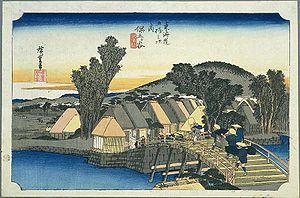
Hodogaya-juku était la quatrième des cinquante-trois stations du Tōkaidō. Elle est située à Hodogaya-ku dans la ville moderne de Yokohama, préfecture de Kanagawa au Japon. Son nom s'écrit parfois 保土ヶ谷宿.
Les Cinquante-trois Stations du Tōkaidō, dans l'édition Hōeidō présentée ici, sont une série d'estampes japonaises créées par Hiroshige après son premier voyage empruntant la route du Tōkaidō en 1832. Cette route, reliant la capitale du shogun, Edo, à la capitale impériale, Kyoto, est l'axe principal du Japon de l'époque. C'est également la plus importante des « Cinq Routes », les cinq artères majeures du Japon, créées ou développées pendant l'ère Edo pour améliorer le contrôle du pouvoir central sur l'ensemble du pays.